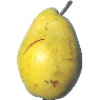
Label: Pear Monster 1